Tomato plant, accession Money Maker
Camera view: vertical (180 deg); turntable rotation: 60 degrees
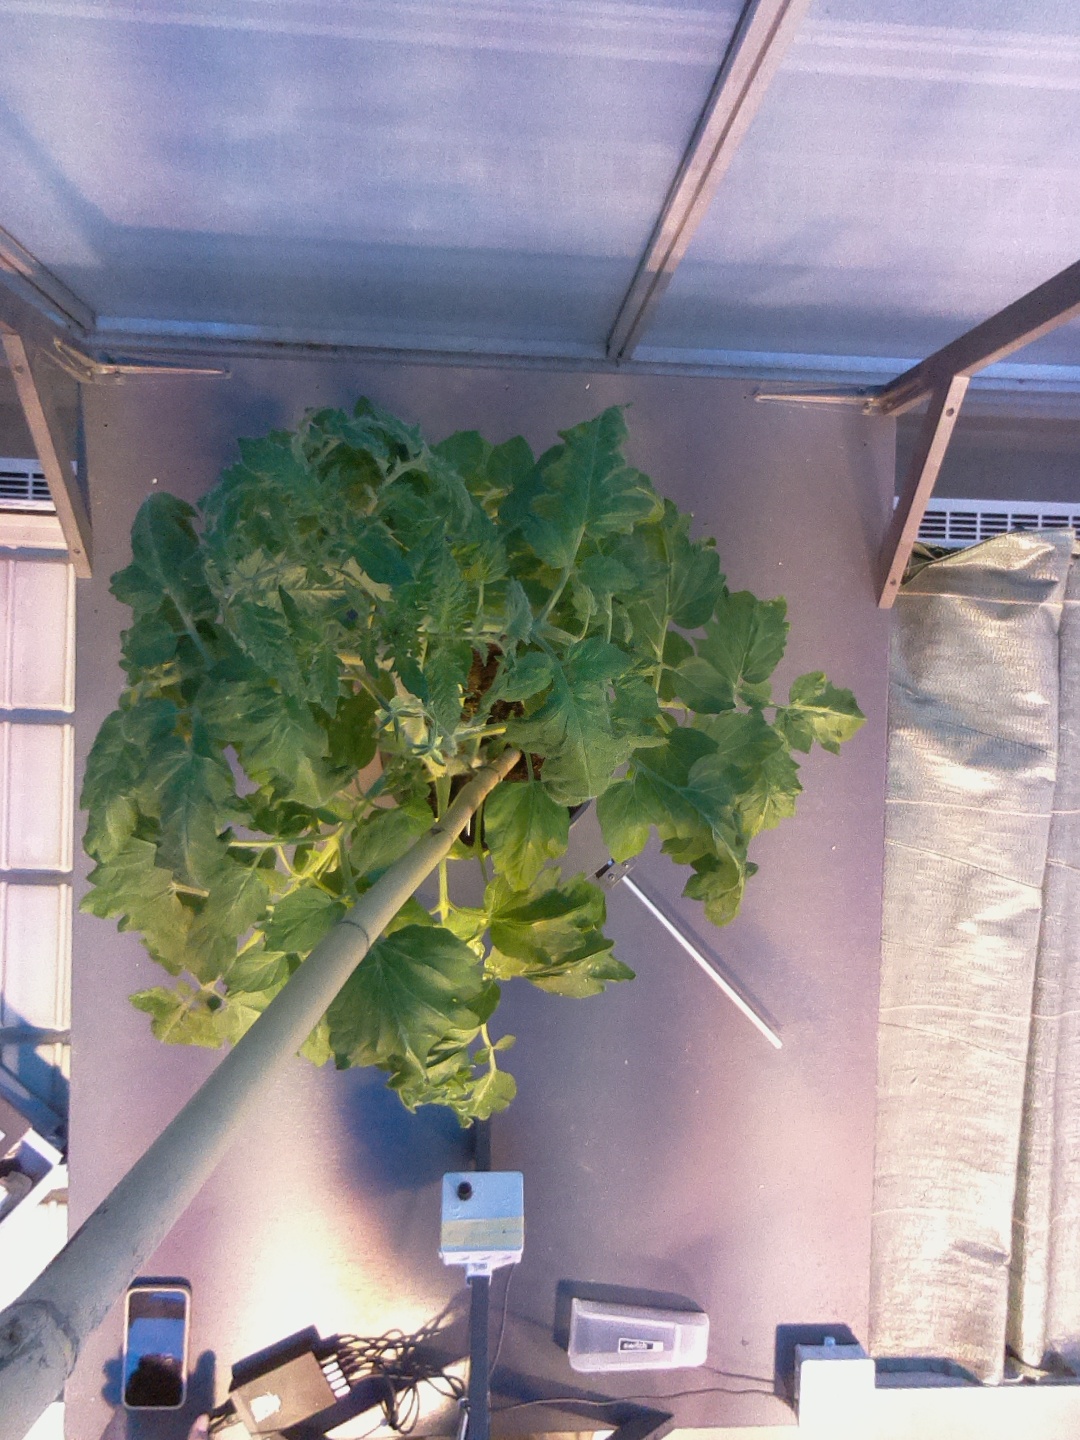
BBCH growth stage 63: 30%-40% of flowers open